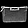
Label: Bag